Spinettone

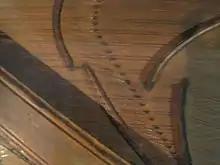
Detail of the spinettone illustrated above, showing the separate bridges employed for the iron strings in the top range. The four bridges are as follows: top left, four-foot bridge for lower strings (brass); top right, eight-foot bridge for lower strings (brass); lower left, four-foot bridge for higher strings (iron); lower right, eight-foot bridge for upper strings (iron)

As points out, the design of the spinettone attested to the extraordinary ingenuity of its inventor, which has been remarked on by a number of modern scholars (see Bartolomeo Cristofori). It is not at all straightforward to fit two sets of paired spinet jacks into the ordinary string layout of a spinet, which is more crowded owing to the slant of the strings. Cristofori was able to do this by using iron in the upper strings instead of his customary brass. These strings could then be made tenser — therefore longer, to sustain the same pitch — and thereby create the space needed for the jacks.